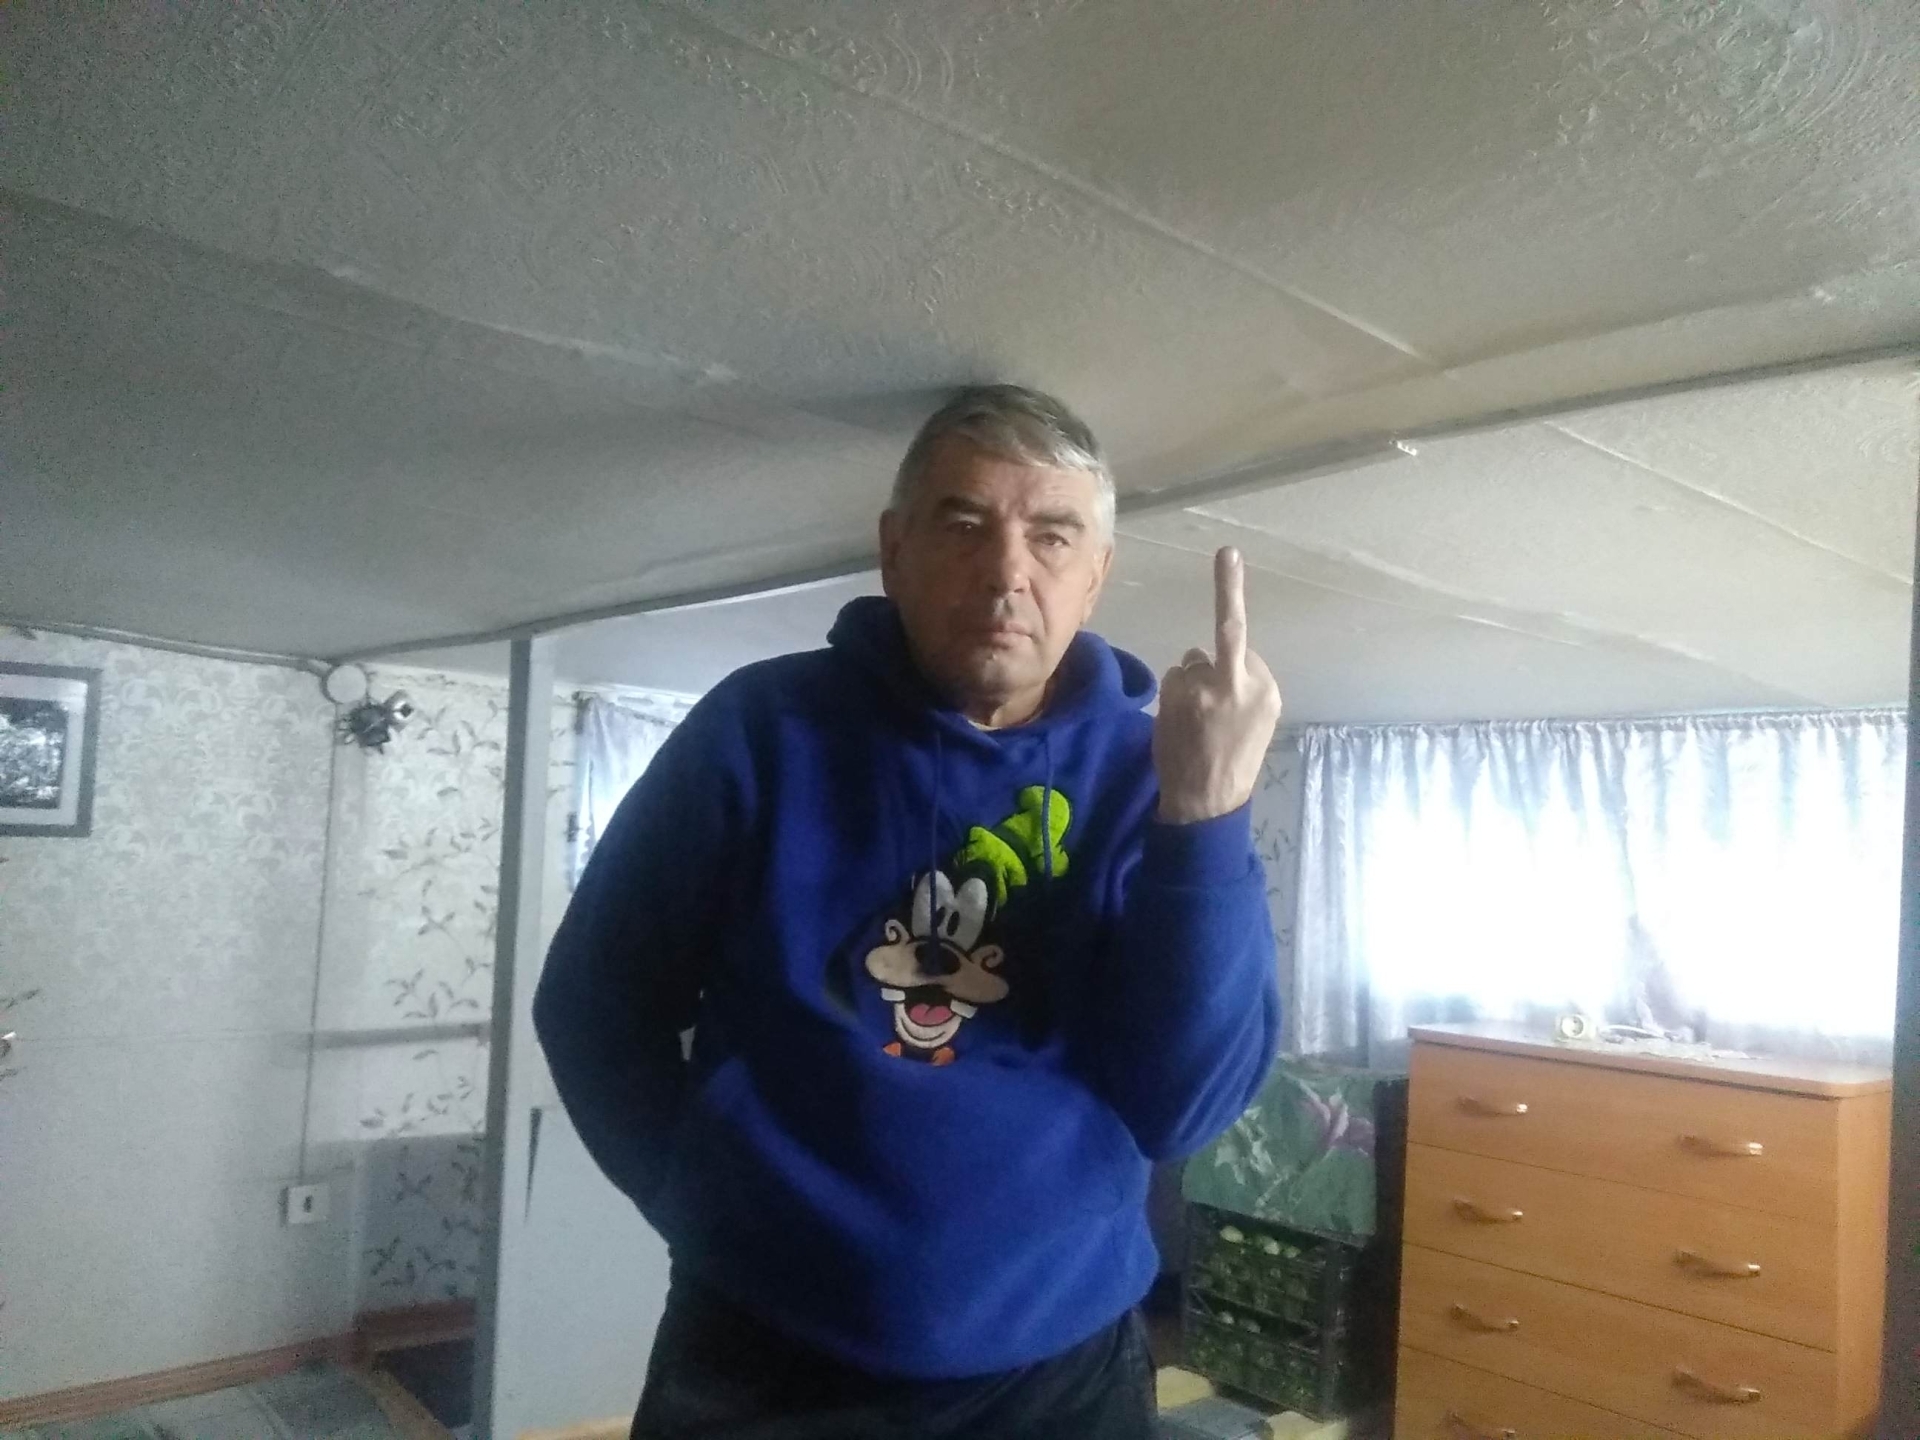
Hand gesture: middle_finger